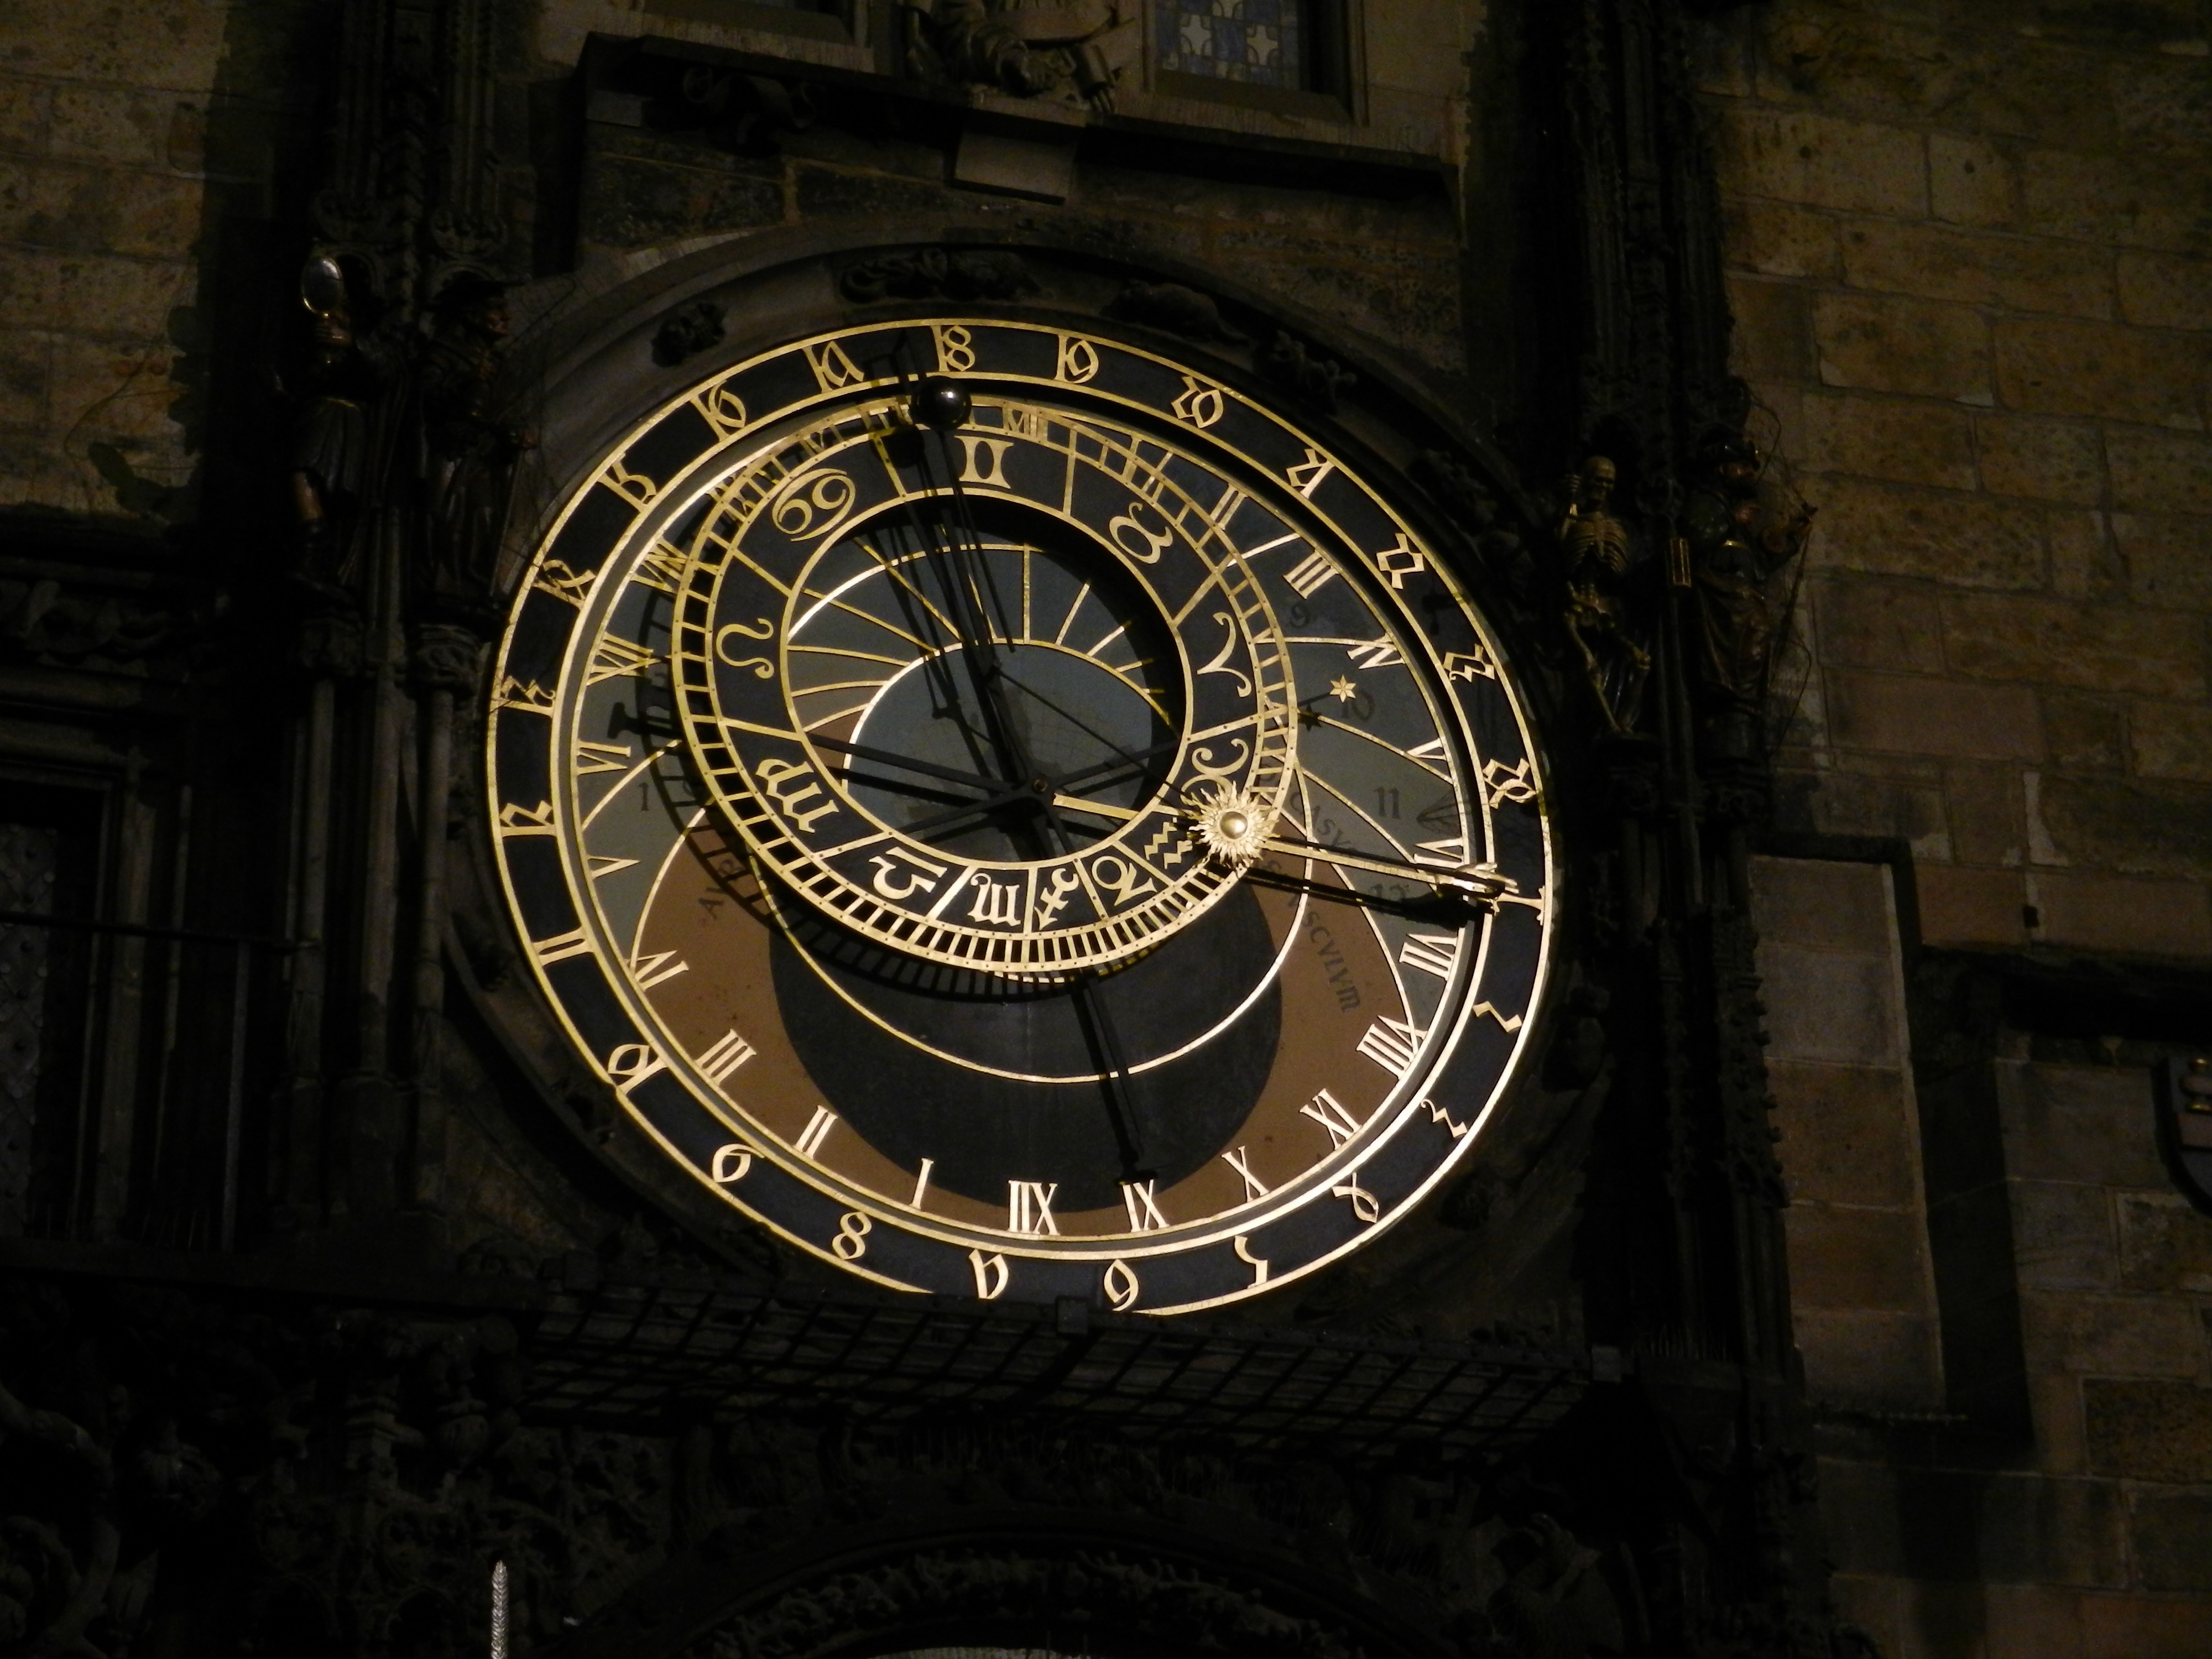
light, night, window, clock, time, monument, darkness, prague, lighting, symmetry, history, rathaus, shape, czech republic, orloj, time indicating, the market, the town hall, the czech republic